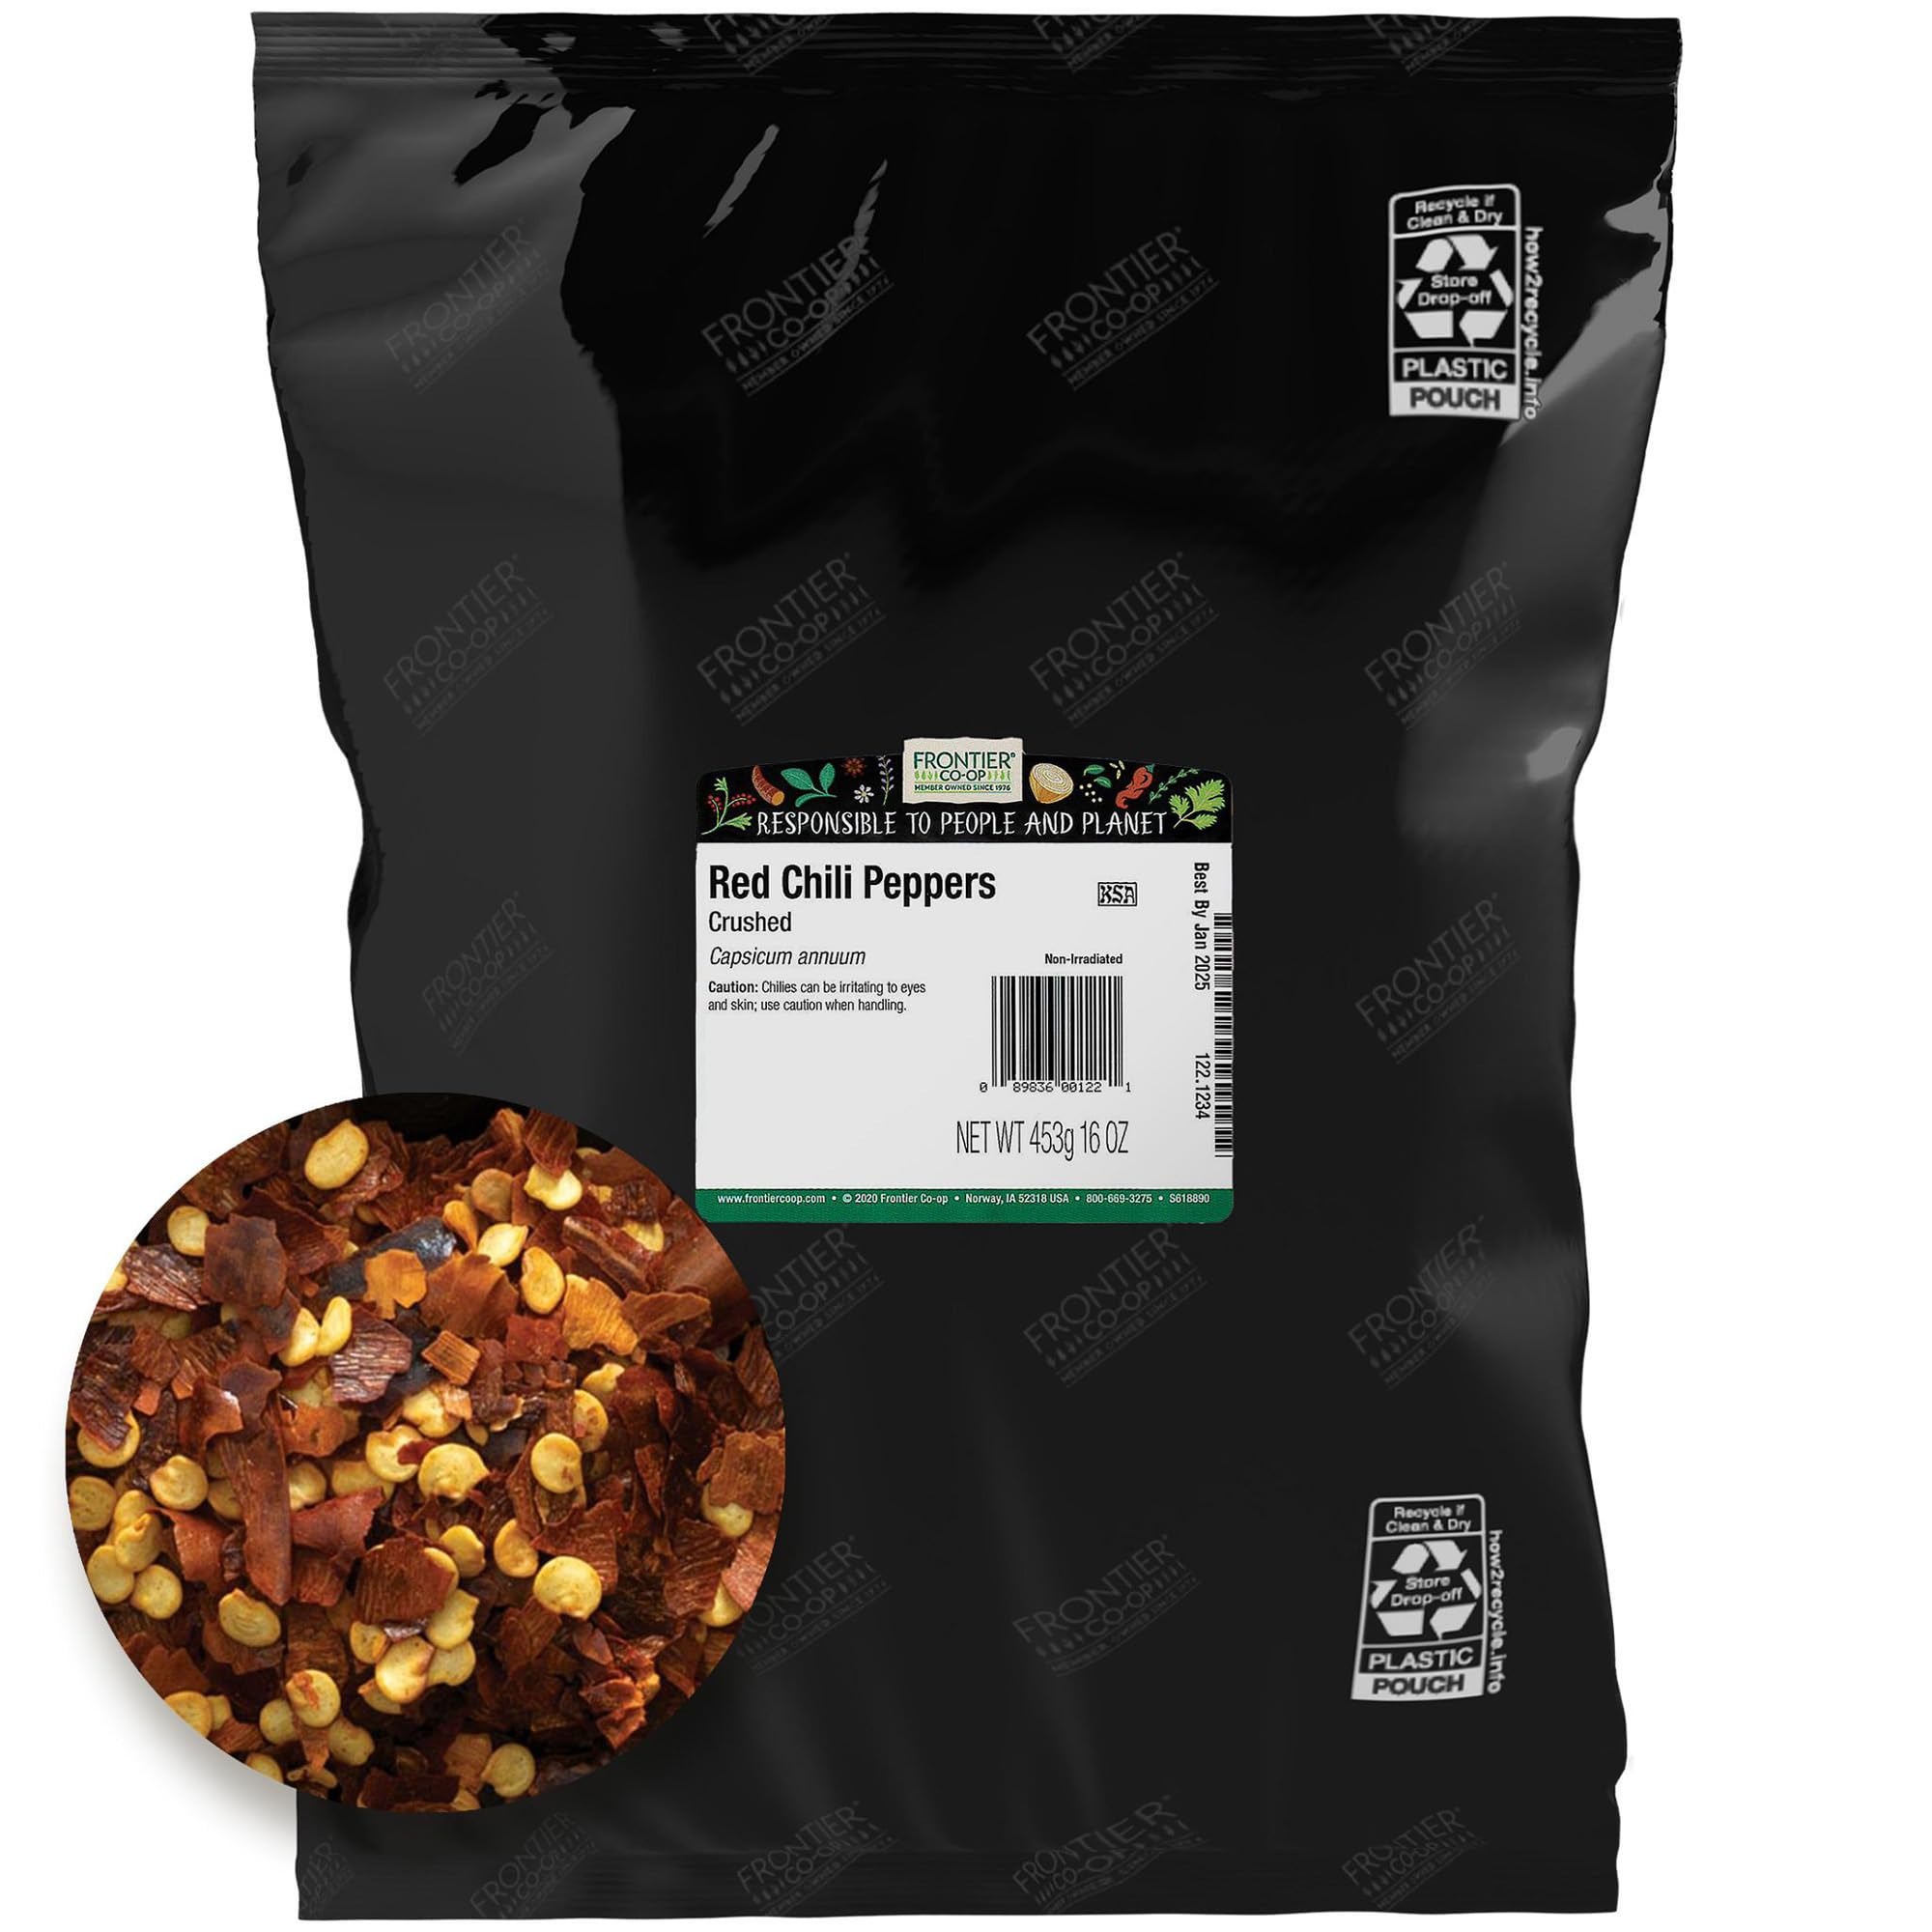
Item Name: Frontier Co-op Red Chili Flakes, 1lb Bulk Bag - All-Natural Crushed Red Pepper Flakes - Ideal for Cooking, Seasoning & Spicing Up Your Meals, Kosher
Bullet Point 1: PREMIUM QUALITY: We source the highest quality chili peppers that are dried and crushed for our Chilli flakes. Creating the perfectly balanced amount of heat that enhances dishes with every sprinkle.
Bullet Point 2: DELIVERS A STRONG SPICY KICK: Sprinkle a touch of our dried chili flakes on pizzas, soups, grilled meats, and veggies for an immediate flavor enhancement and a spicy kick that elevates every dish.
Bullet Point 3: RICH IN FLAVOR: Red pepper flakes bring a robust and spicy flavor that can elevate any dish. Whether you're cooking Mexican, African, or Asian cuisine, our chili flakes add the perfect amount of heat.
Bullet Point 4: NATURAL & KOSHER CERTIFIED: Red chili flakes crafted from natural chili peppers ensure intense flavor. They are kosher-certified guaranteeing the highest standards of quality and purity.
Bullet Point 5: ABOUT US: Founded in 1976, Frontier Co-op has grown into a leader in natural, organic and fair trade botanicals. We are member-owned, and committed to purity, honesty and quality.
Value: 16.0
Unit: Ounce

Price: 10.755